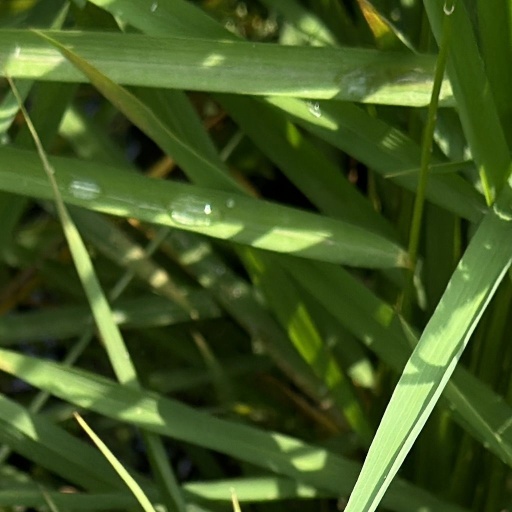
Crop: rice